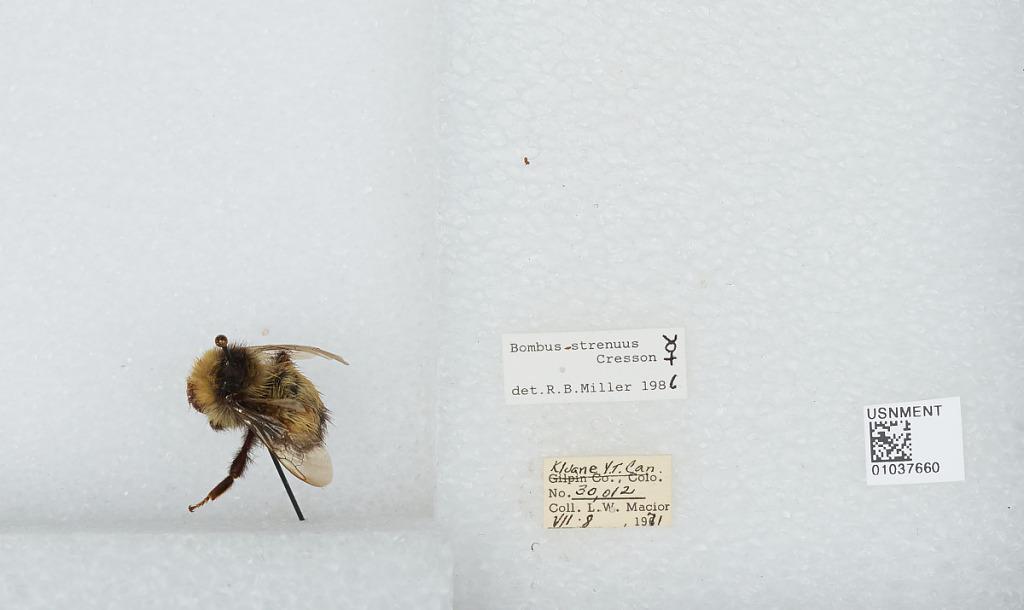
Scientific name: Bombus (Alpinobombus) neoboreus Sladen
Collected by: L. Macior
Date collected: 1971-7-8
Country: Canada
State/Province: Yukon Territory
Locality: Kluane
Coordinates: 60.75, -139.5
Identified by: Miller, R. B.